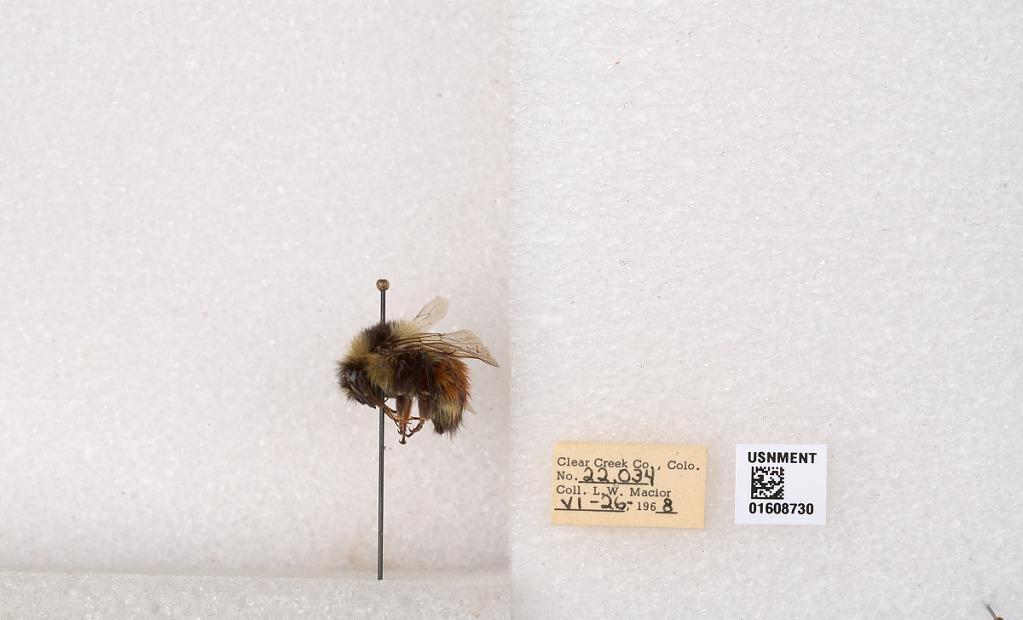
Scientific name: Bombus (Pyrobombus) sylvicola Kirby
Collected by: L. Macior
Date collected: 1968-6-26
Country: United States
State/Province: Colorado
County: Clear Creek
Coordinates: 39.6891, -105.644